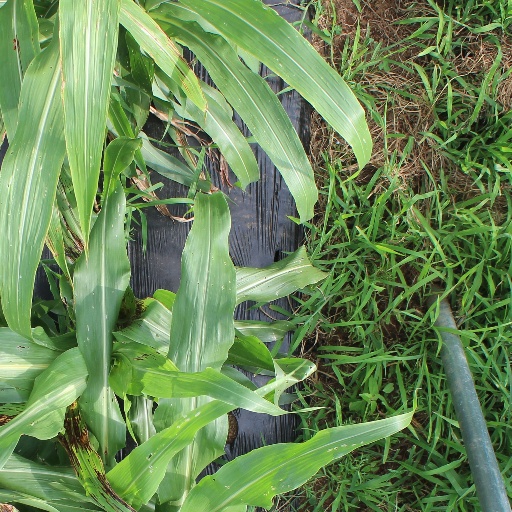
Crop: sorghum